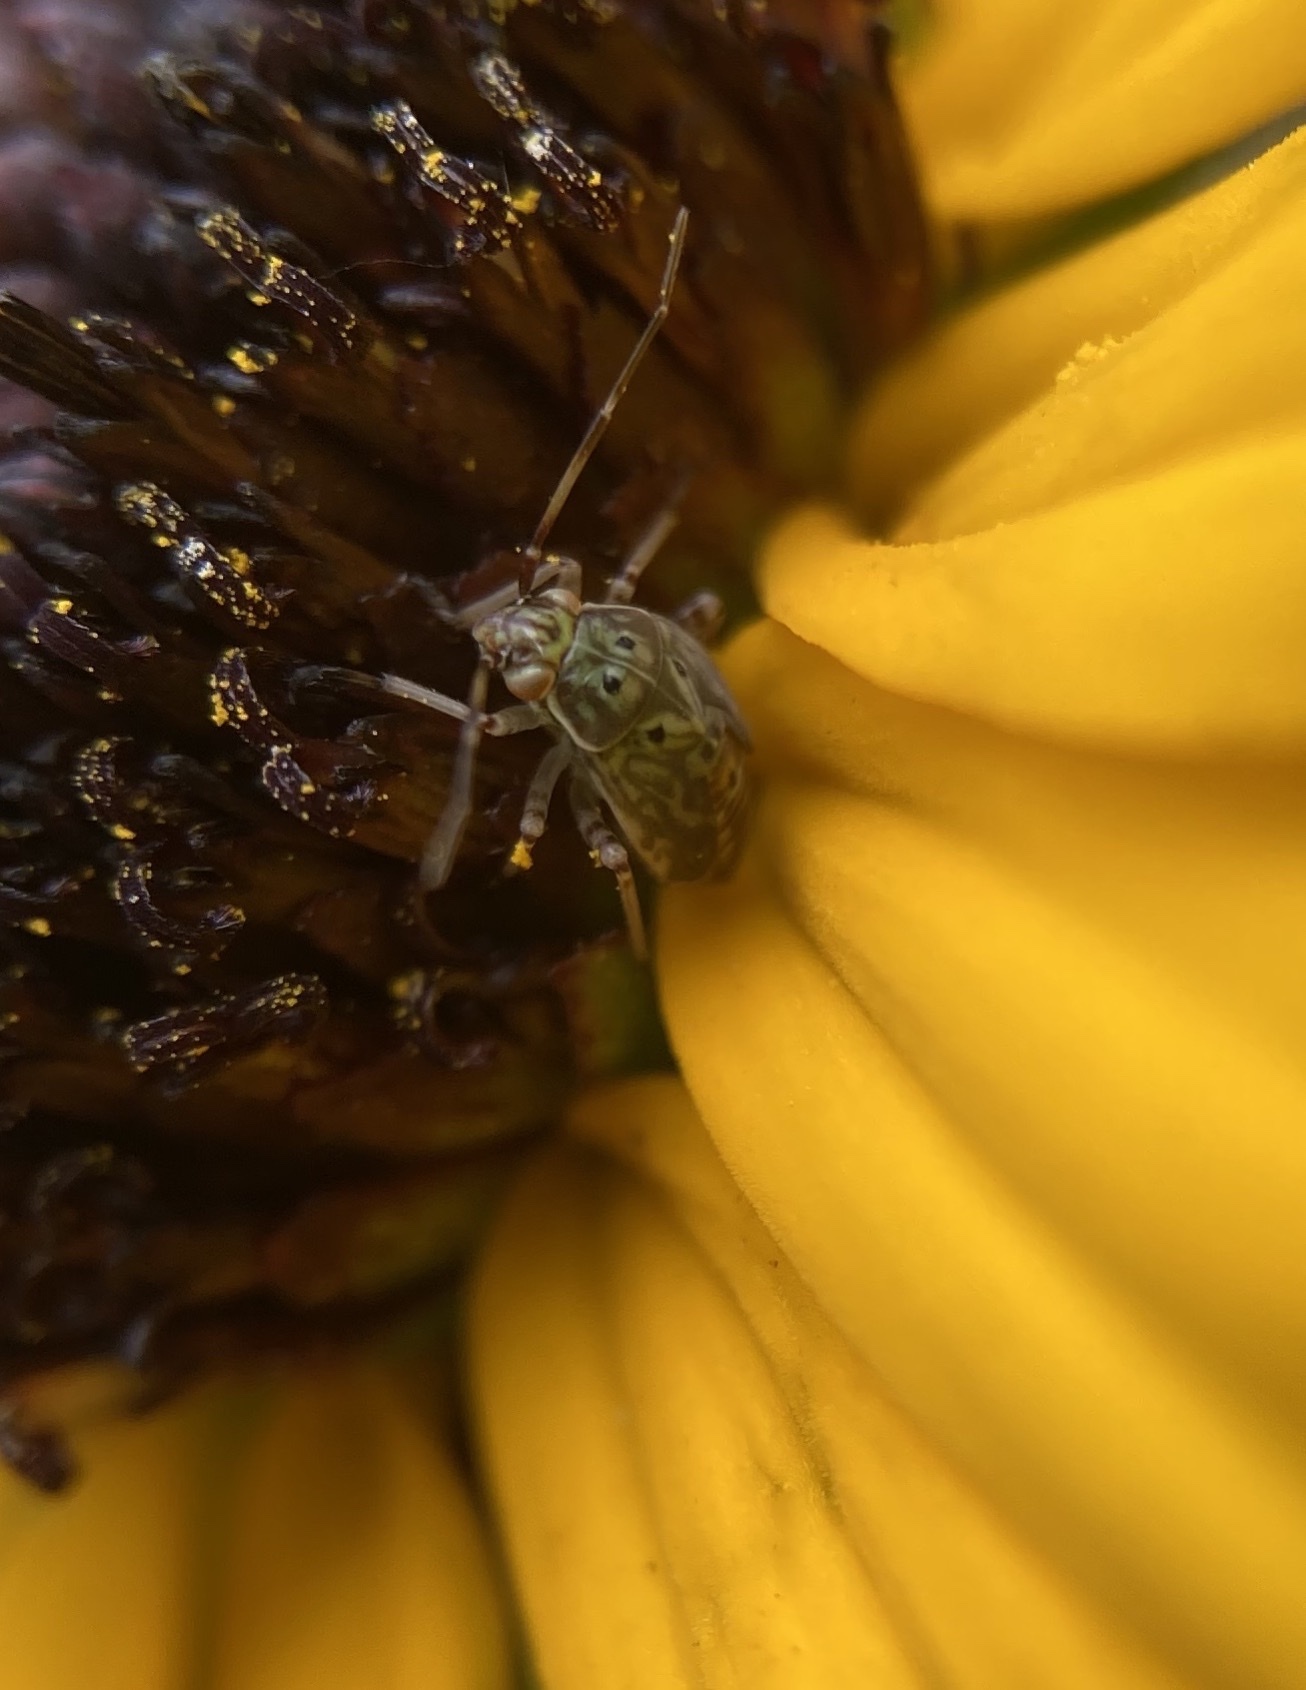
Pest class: lygus_bug